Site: brandenburg
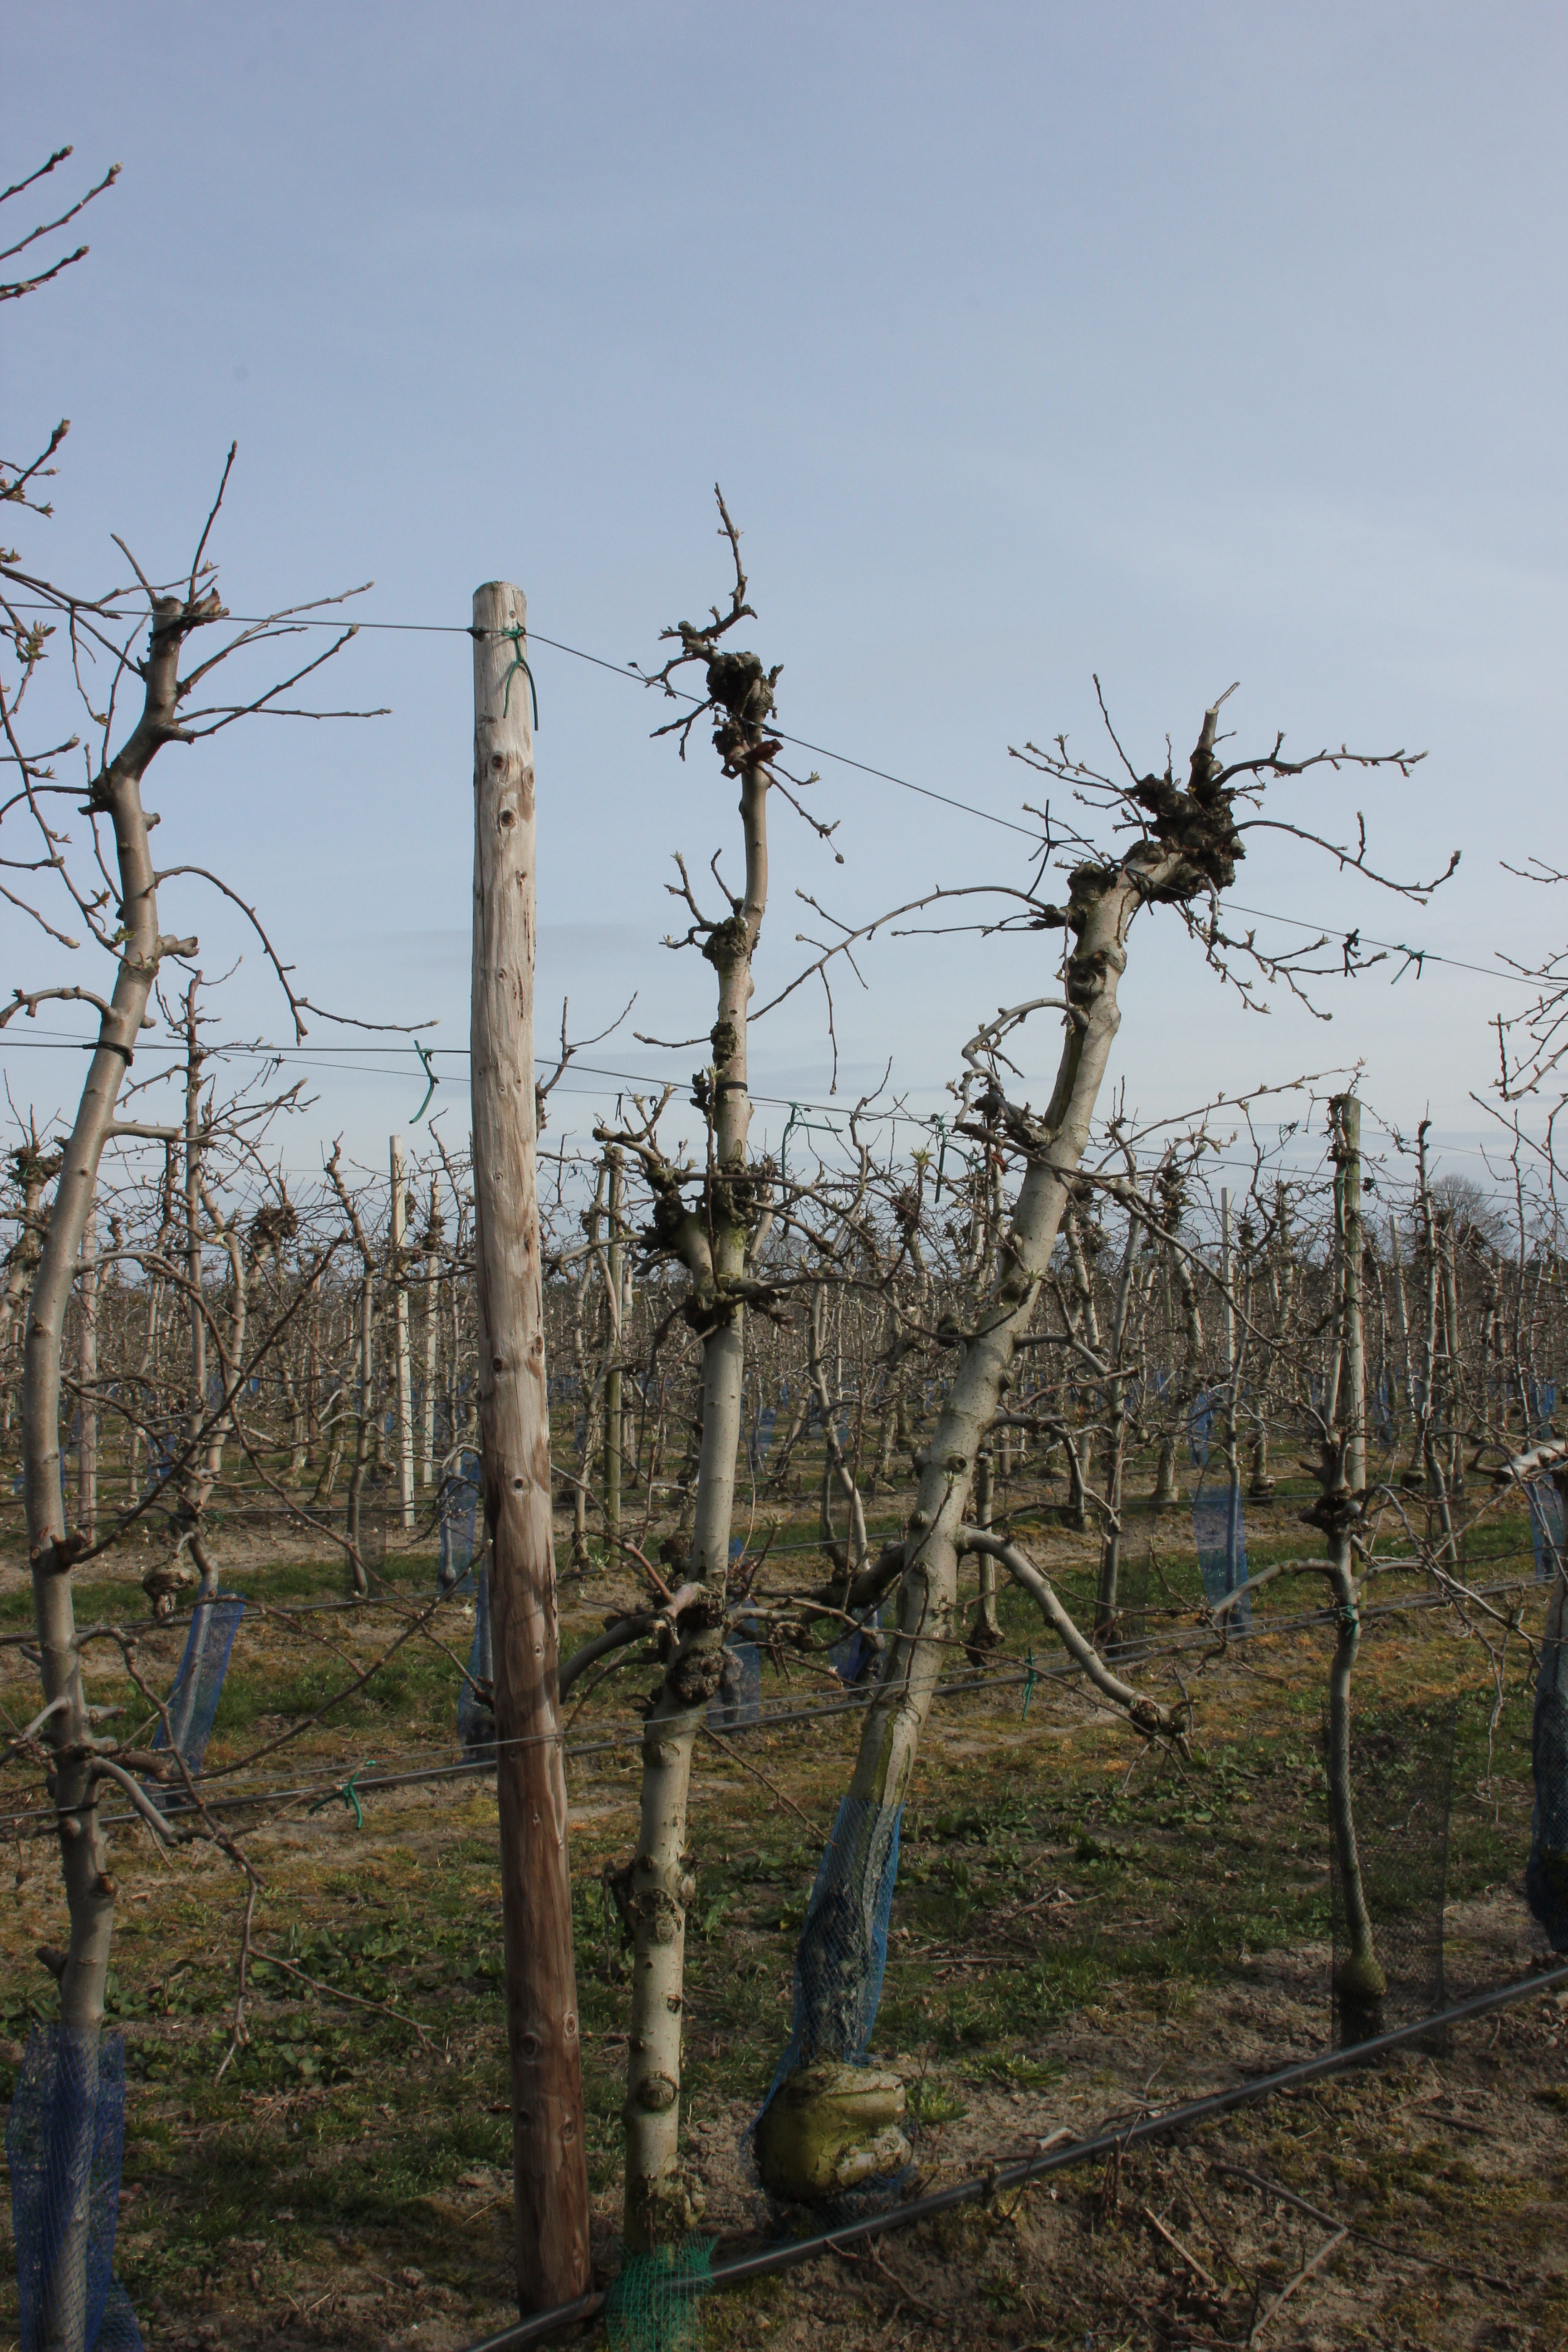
Growth stage (BBCH 54): Inflorescence emergence